Vita Sackville-West

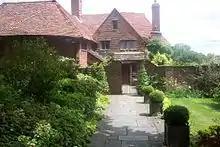
Long Barn, Kent

The couple had two children: Benedict (1914–1978), an art historian, and Nigel (1917–2004), a well-known editor, politician, and writer. Another son was stillborn in 1915.